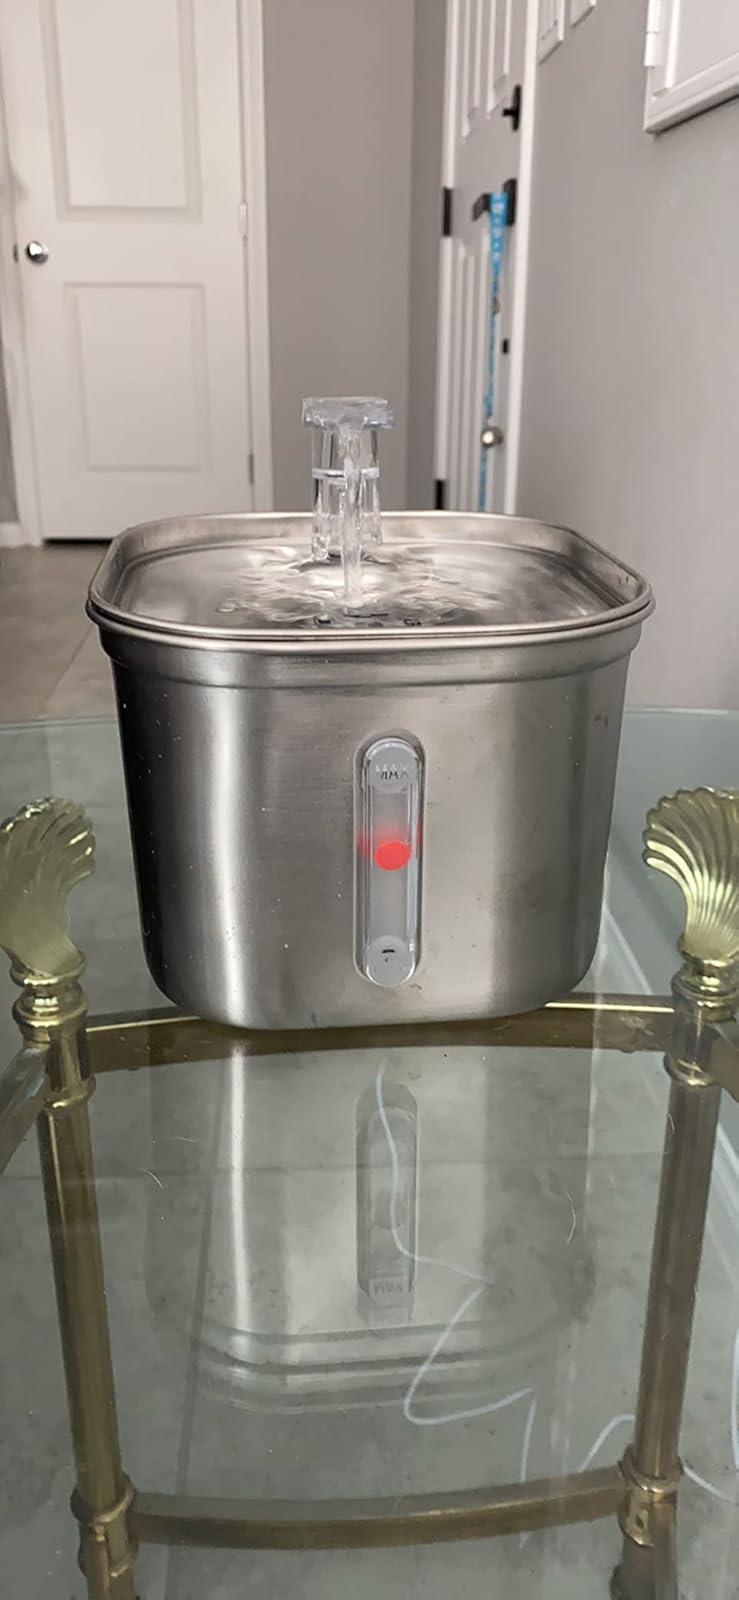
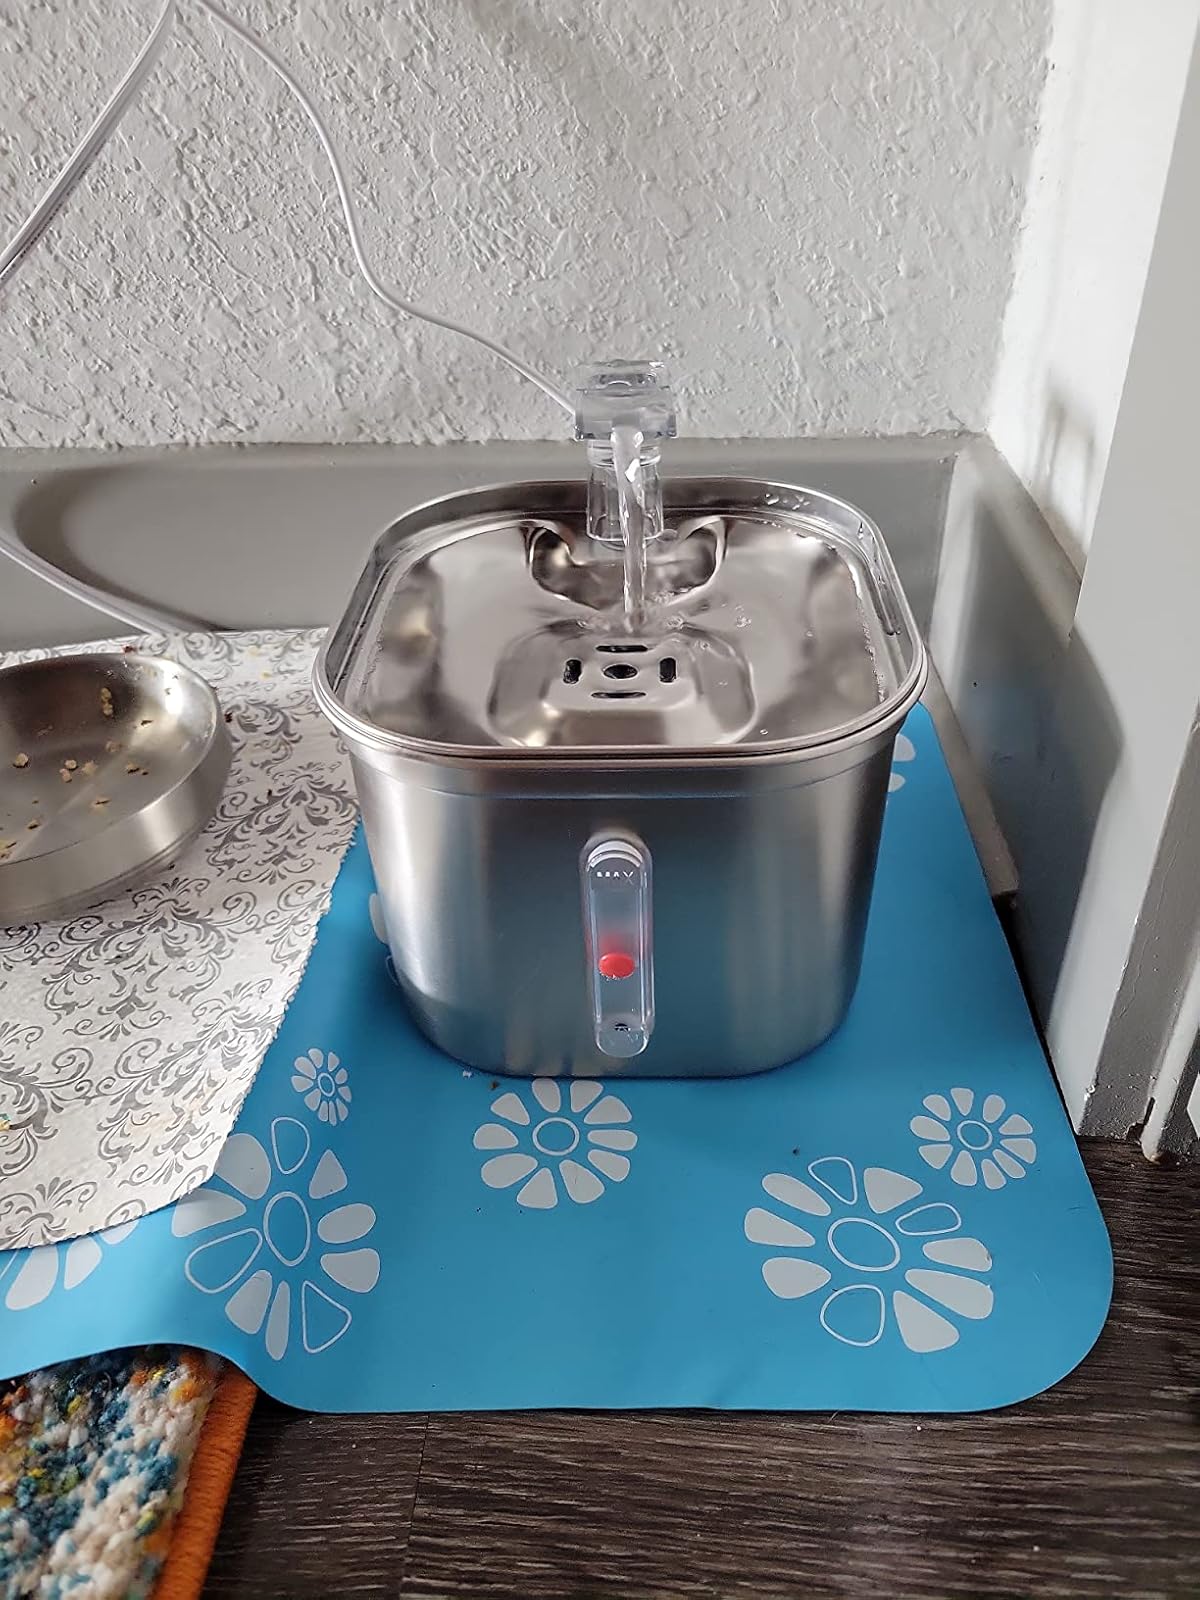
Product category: items_bowl
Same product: yes